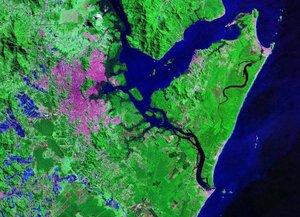
Joinville est une ville du sud du Brésil, située au nord-est de l'État de Santa Catarina. Elle est la ville la plus peuplée de l’État, avec une population d'environ 590 000 individus en 2019.